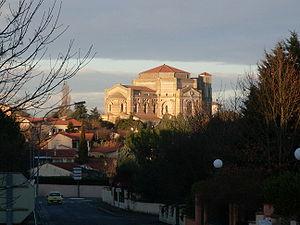
La basilique de Pibrac (Haute-Garonne, France).
La basilique Sainte-Germaine est une église catholique, avec rang de basilique mineure, située à Pibrac dans le département de la Haute-Garonne et la région Midi-Pyrénées. Construite dans le style romano-byzantin de 1901 à 1967, cette basilique porte la dédicace de Germaine de Pibrac.